Breda 38

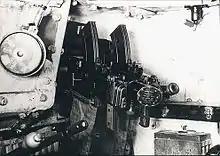
Hull-mounted double Breda Mod. 38 in a Fiat M13/40 tank

It was also adapted for use as an infantry machine gun. For this purpose the gun was mounted on a machine-gun tripod by means of an adapter, and was fitted with a temporary rear sight on the right of the body and a temporary front sight on the right of the barrel at the muzzle. The temporary open sights took the place of the optical sight used when the gun was tank-mounted.